H.323

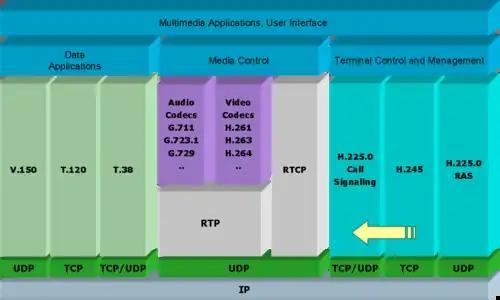
Figure 1 - A complete, sophisticated protocol stack

Terminals in an H.323 network are the most fundamental elements in any H.323 system, as those are the devices that users would normally encounter. They might exist in the form of a simple IP phone or a powerful high-definition videoconferencing system.